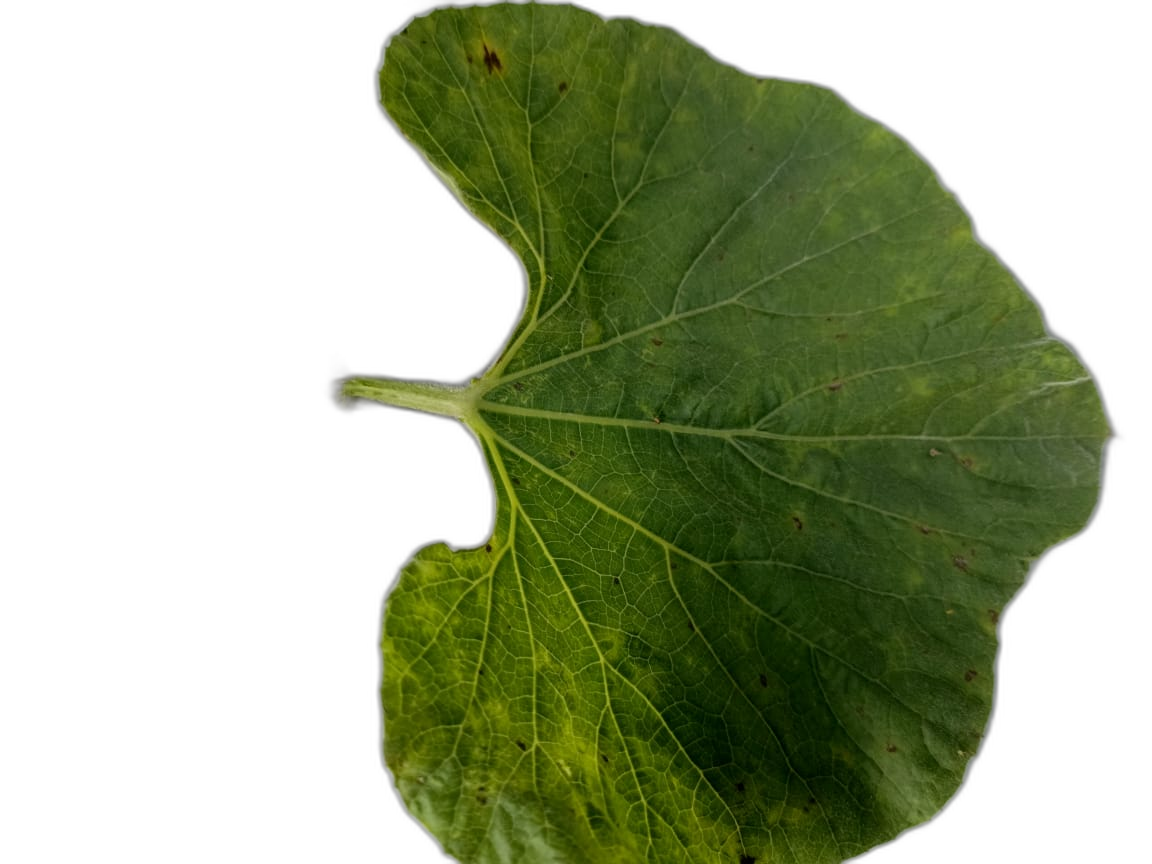
Crop: Bottle Gourd
Label: Alternaria_Leaf_Blight